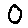
Label: 0